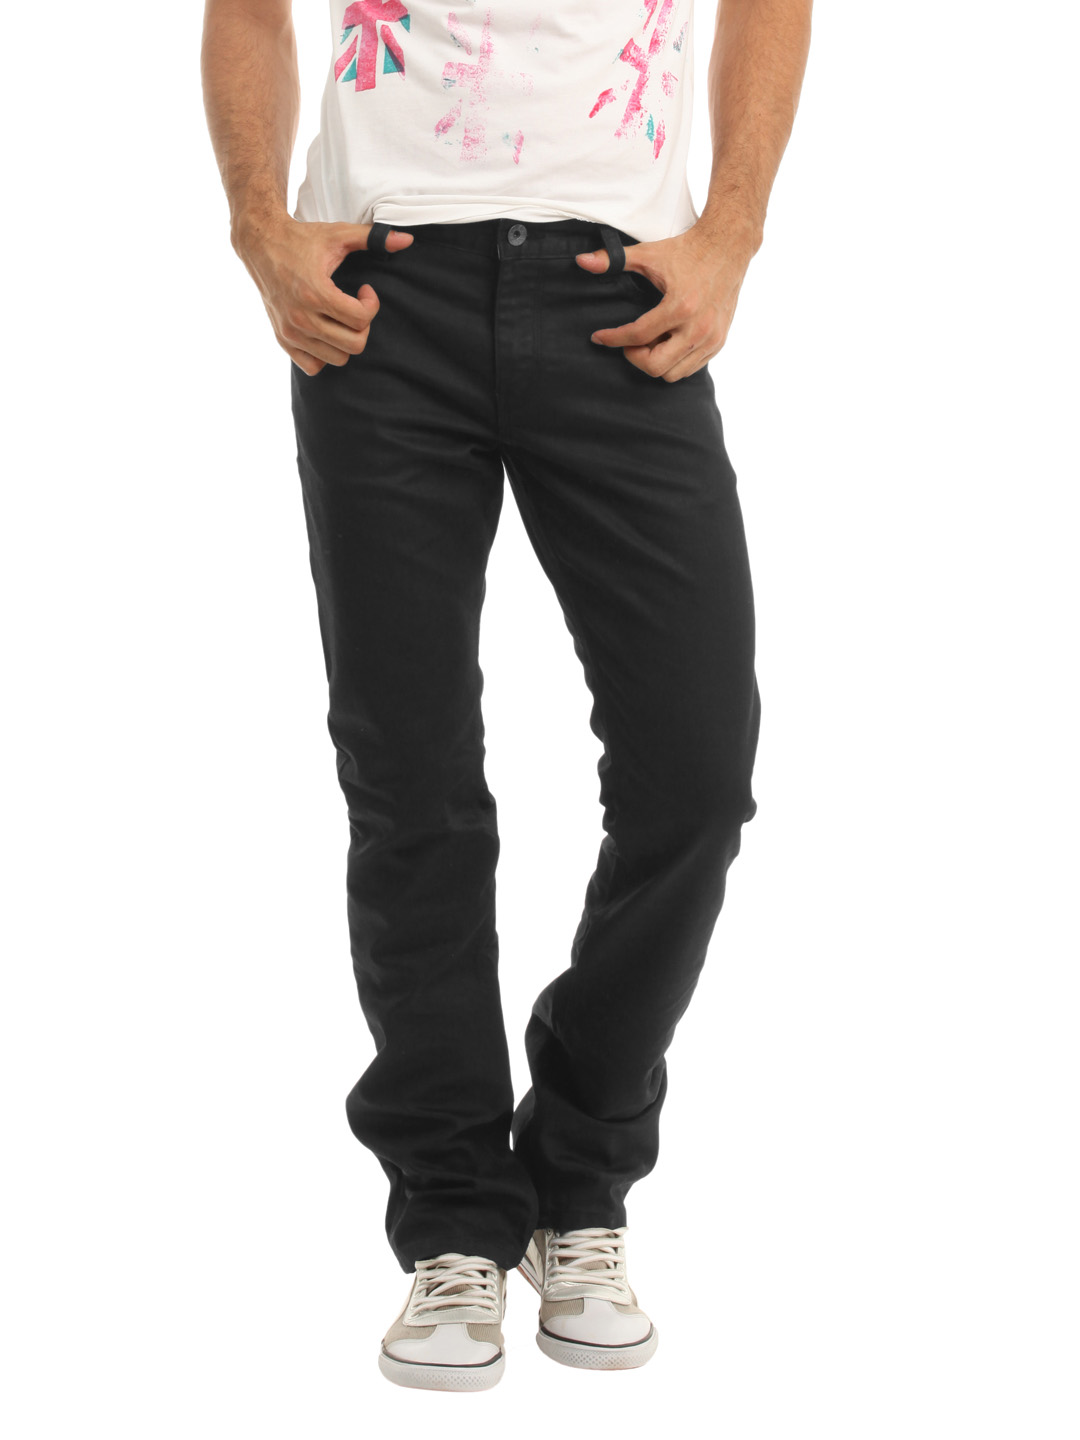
French Connection Men Black Jeans
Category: Apparel / Bottomwear / Jeans
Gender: Men
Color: Black
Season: Summer 2012
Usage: Casual